William Robinson Clark

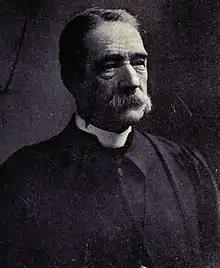

William Robinson Clark (26 March 1829 – 12 November 1912) was a Scottish-Canadian theologian.